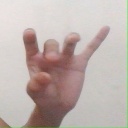
अक्षर: ओ